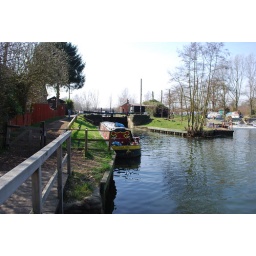
The canal boat in the fore ground is Canberra which was mostly submerged in the recent flood